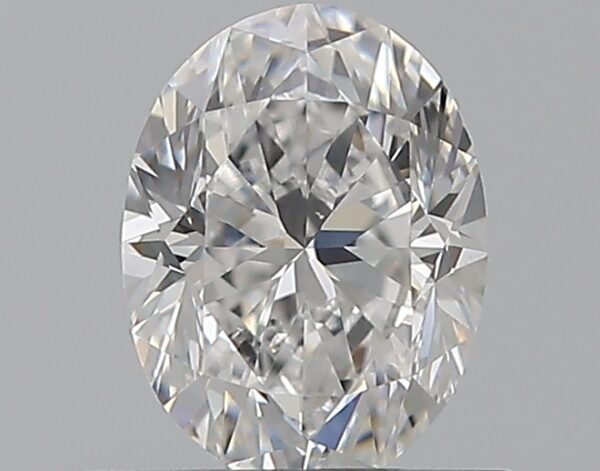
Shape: oval
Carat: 0.7
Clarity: VS1
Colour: D
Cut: GD
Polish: EX
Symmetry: VG
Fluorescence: ST
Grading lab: GIA
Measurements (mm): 6.38 x 4.83 x 3.29